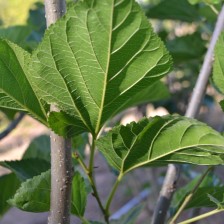
Variety: ChiangMaiBuriram60